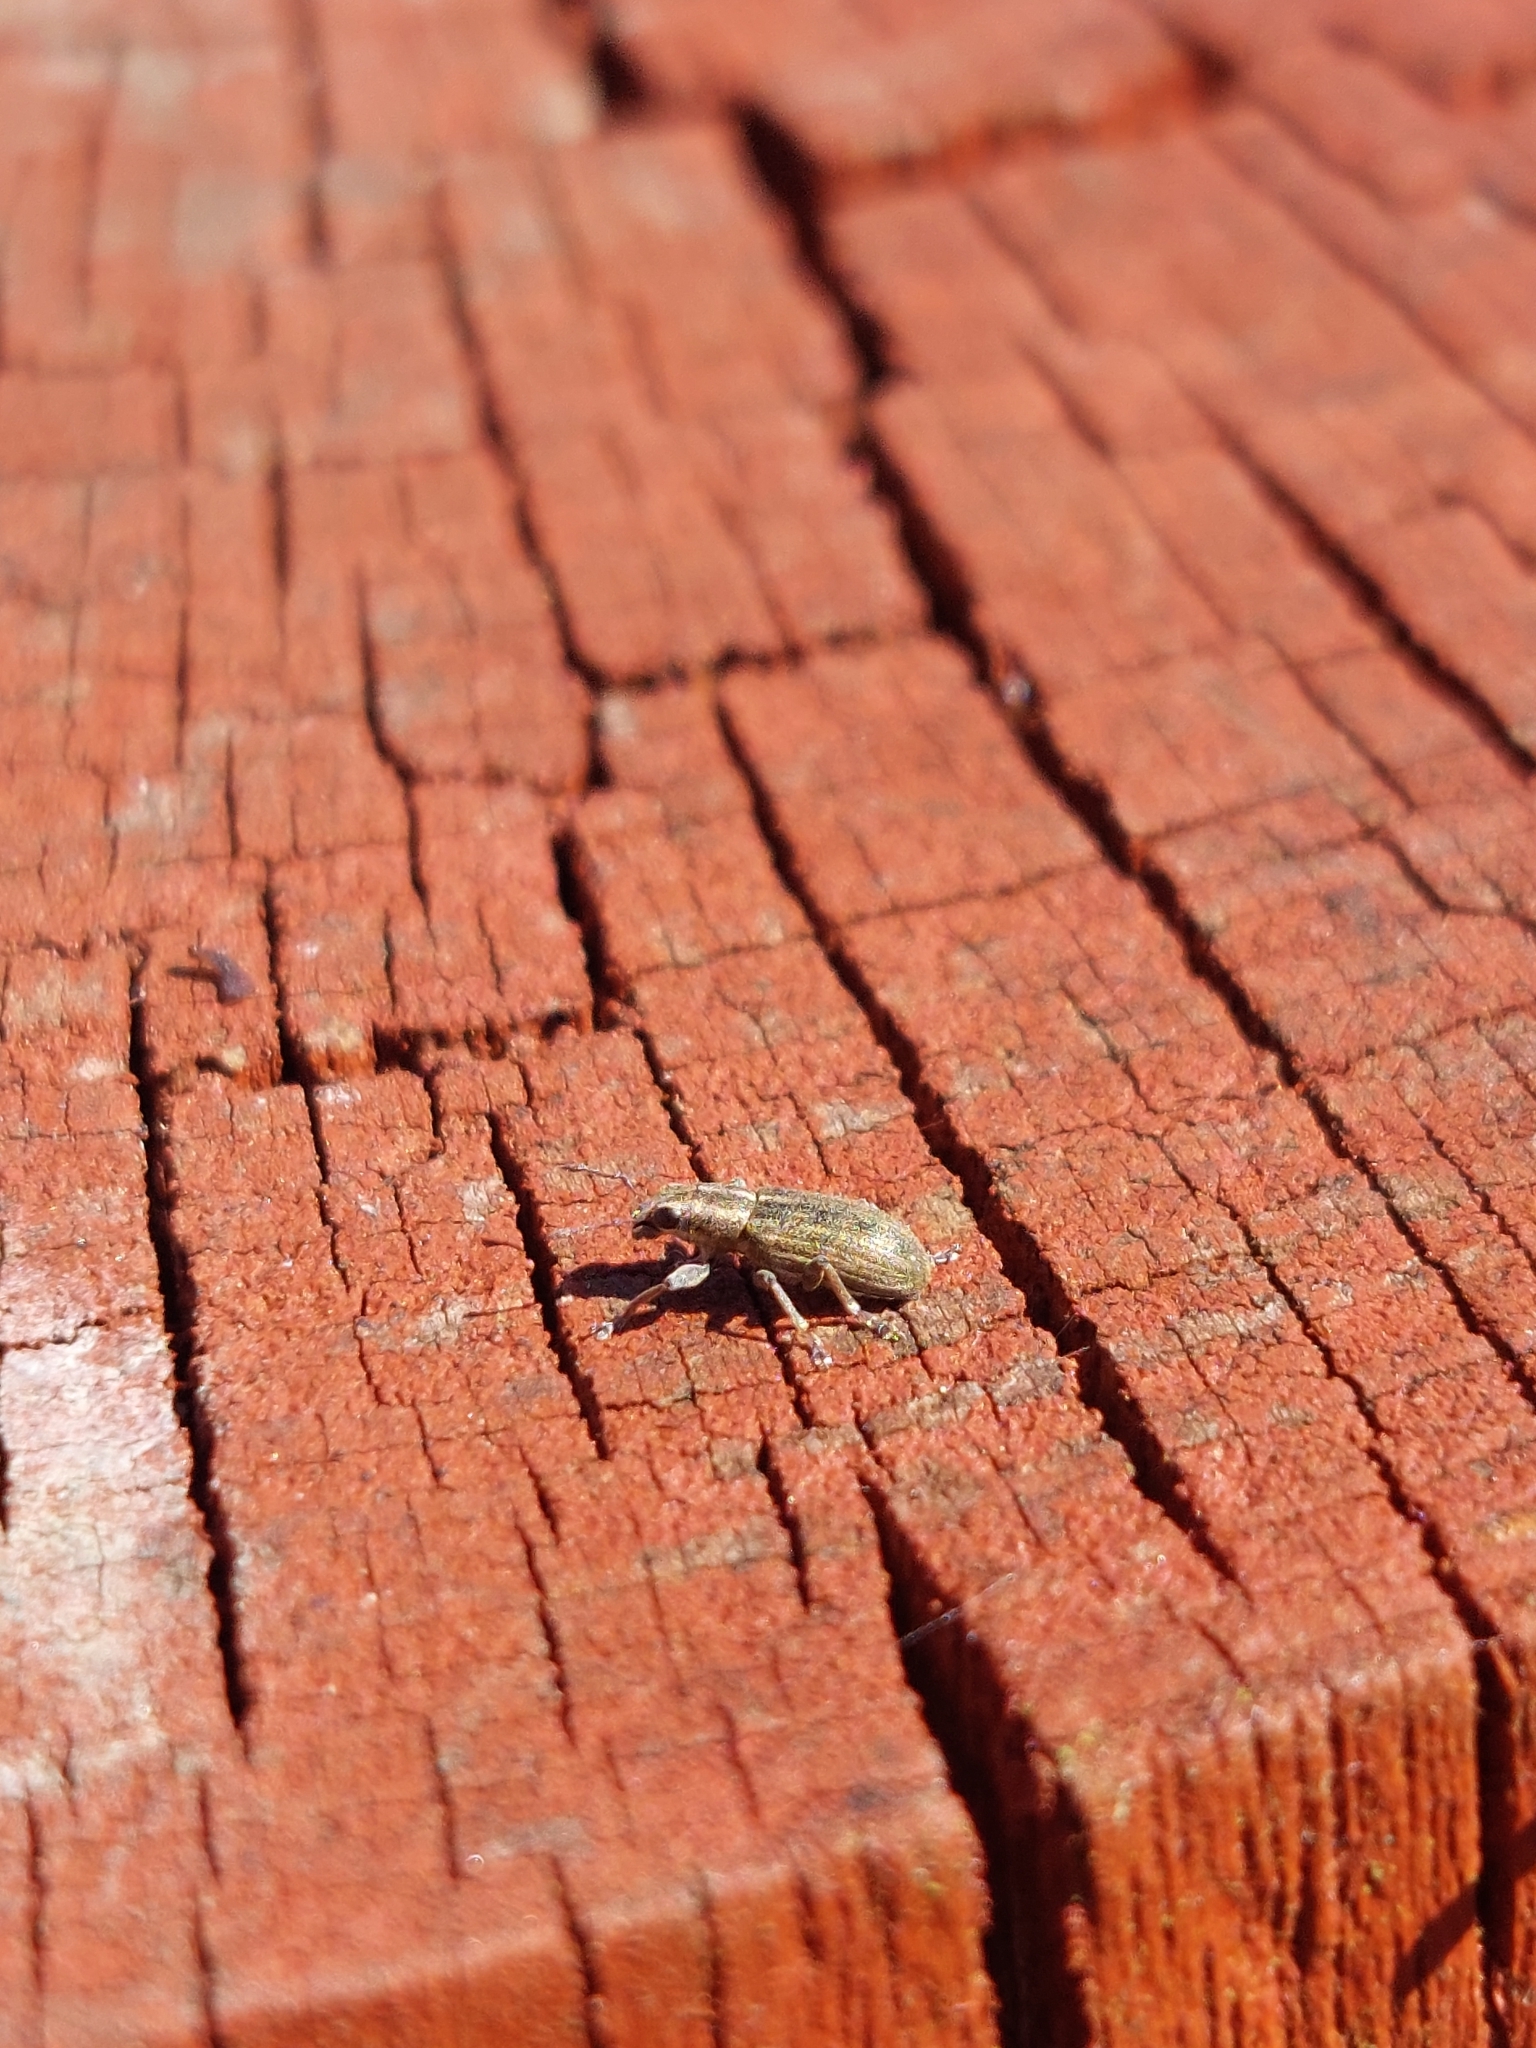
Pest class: pea_leaf_weevil